Manakamana Temple

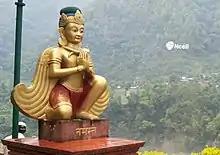

In earlier times, the only way to reach the Manakamana temple was by a long strenuous trek for about three hours. Now, there is a facility of a cable car from Kurintar, just east of Mugling to Manakamana. The cable car rides over the distance of in 10 minutes more or less. The cable car usually operates during the daytime from 9 am to 5 pm and stops during lunch break from noon to half past one. His Royal Highness Crown Prince Dipendra Bir Bikram Shah Dev inaugurated Manakamana cable car on 24 November 1998. The cable car system was imported from Austria and guarantees a hundred percent safety. It has features such as automatically operated generators in case of power failure and hydraulic emergency drive. The employees working at the cable car service are qualified and well trained for emergencies.